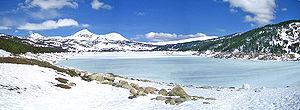
Le lac des Bouillouses, Capcir, Pyrénées Orientales, France.
Le Capcir est une région historique et géographique des Pyrénées-Orientales, en France, dont la capitale historique est Formiguères. Il fut rattaché à la France par le traité des Pyrénées. Son territoire correspond approximativement à la très haute vallée de l'Aude.
Le lac des Bouillouses est un lac artificiel d'une superficie de 149 ha des Pyrénées, en Haut-Conflent, dans les Pyrénées-Orientales.